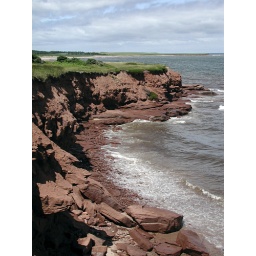
A view down the beach from the lighthouse at East Point in PEI.